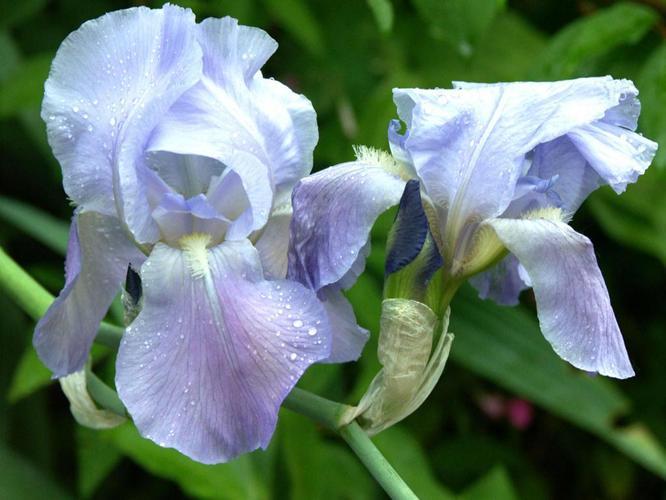
Flower: Iris